Stonehenge

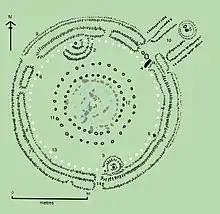
Plan of Stonehenge in 2004. After Cleal "et al." and Pitts. "Italicised numbers in the text refer to the labels on this plan." Trilithon lintels omitted for clarity. Holes that no longer, or never, contained stones are shown as open circles. Stones visible today are shown coloured.

Mike Parker Pearson, leader of the Stonehenge Riverside Project based around Durrington Walls, noted that Stonehenge appears to have been associated with burial from the earliest period of its existence: